Electrolytic capacitor

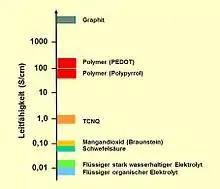
Conductivity of non-solid and solid electrolytes

In his 1896 patent Pollak already recognized that the capacitance of the capacitor increases when roughening the surface of the anode foil. Today (2014), electrochemically etched low voltage foils can achieve an up to 200-fold increase in surface area compared to a smooth surface. Advances in the etching process are the reason for the dimension reductions in aluminium electrolytic capacitors over recent decades.